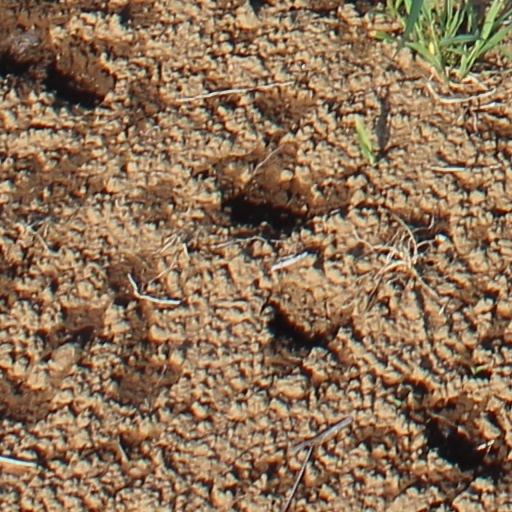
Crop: wheat